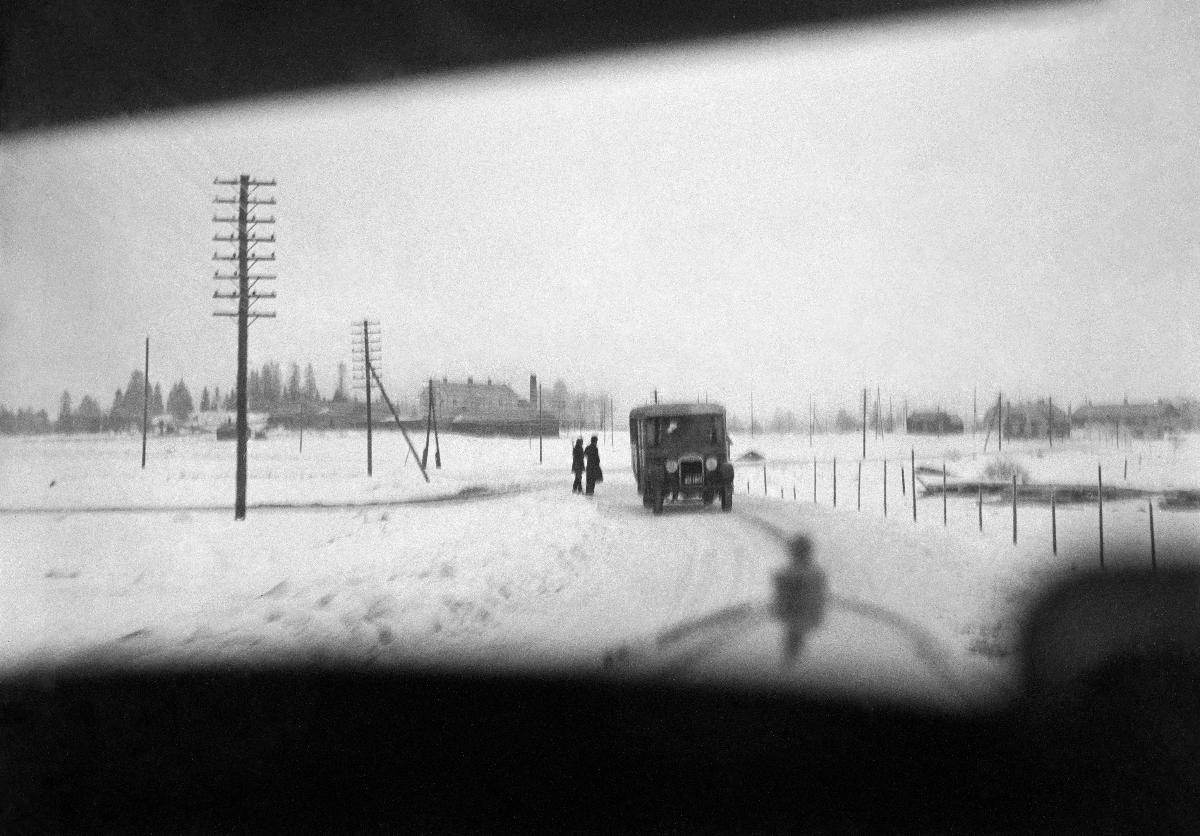
Mäntsälän kapina
Mäntsäläupproret; Mäntsälä rebellion
sisällön kuvaus: Mäntsälän kapina 27.2.-6.3.1932. content description: Mäntsälän rebellion 27.2.-6.3.1932. innehållsbeskrivning: Mäntsäläupproret 27.2.-6.3.1932.
Kuvaaja: Sundström, Hugo, kuvaaja
Vuosi: 1932
Paikka: Suomi
Aiheet: politiikka; äärioikeistolaisuus; lapuanliike; kapinat; suojeluskunnat; HBL; politics; far right; Lapua movement; insurgencies; right-wing extremism; rebellion; civil guard; civil guards; politik; högerextremism; Lapporörelsen; uppror; lapporörelsen; skyddskåren; kravaller; skyddskårer